Grim Sleeper

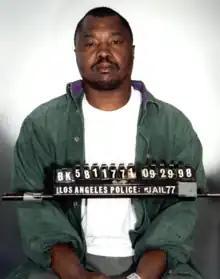
Mugshot of Franklin taken on

Lonnie David Franklin Jr. (August 30, 1952 – March 28, 2020), better known by the nickname Grim Sleeper, was an American serial killer who was responsible for at least ten murders and one attempted murder in Los Angeles, California from 1984 to 2007. He was also convicted for rape and sexual violence. Franklin earned his nickname when he appeared to have taken a 14-year break from his crimes, from 1988 to 2002.